Rotstock railway station

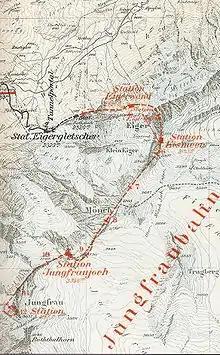
A map of the Jungfraubahn project in 1903 shows the already built station, here called Rothstock.

Rotstock, Rothstock or Rostock is a former underground railway station on the tunnelled section of the Jungfrau Railway in the Bernese Oberland region of Switzerland.